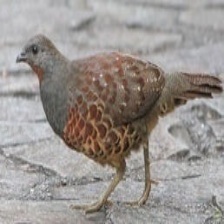
Species: CHINESE BAMBOO PARTRIDGE
Scientific name: BAMBUSICOLA THORACICUS
ImageNet parent category: partridge